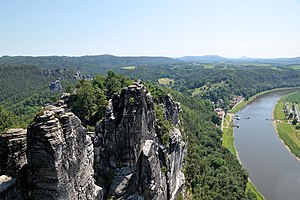
Elbsandsteingebirge
Elben set fra bjergene
Elbsandsteingebirge er en bjergkæde på grænsen mellem Tyskland og Tjekkiet. Som navnet udtrykker, består bjergene fortrinsvist af sandsten, og den øvre del af floden Elben flyder på tværs af dem, fra Tjekkiet til Tyskland. Bjergene er en nordlig udløber af Alperne og den tyske del kendes således også som Det Sachsiske Schweiz og den tjekkiske del som Bøhmisk Schweiz. Under ét kaldes regionen til tider Sachsisk-Bøhmisk Schweiz.